Volador Jr.

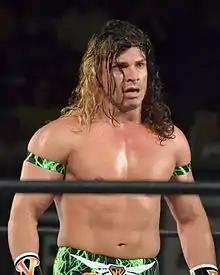
Volador Jr. in May 2016

Ramón Ibarra Rivera (born January 26, 1981), better known by his ring name Volador Jr., is a Mexican "luchador" (or professional wrestler), who works for Consejo Mundial de Lucha Libre (CMLL). He portrays a "técnico" ("good guy") wrestling character and is considered one of the top level "técnicos" in the promotion. He is the son of Super Parka, and his ring name refers to his father's previous gimmick, Volador. Ibarra is the cousin of the original La Parka, the cousin of El Hijo de L.A. Park and the uncle of Flyer; he is also related to a number of other "luchadors" in the Ibarra family.